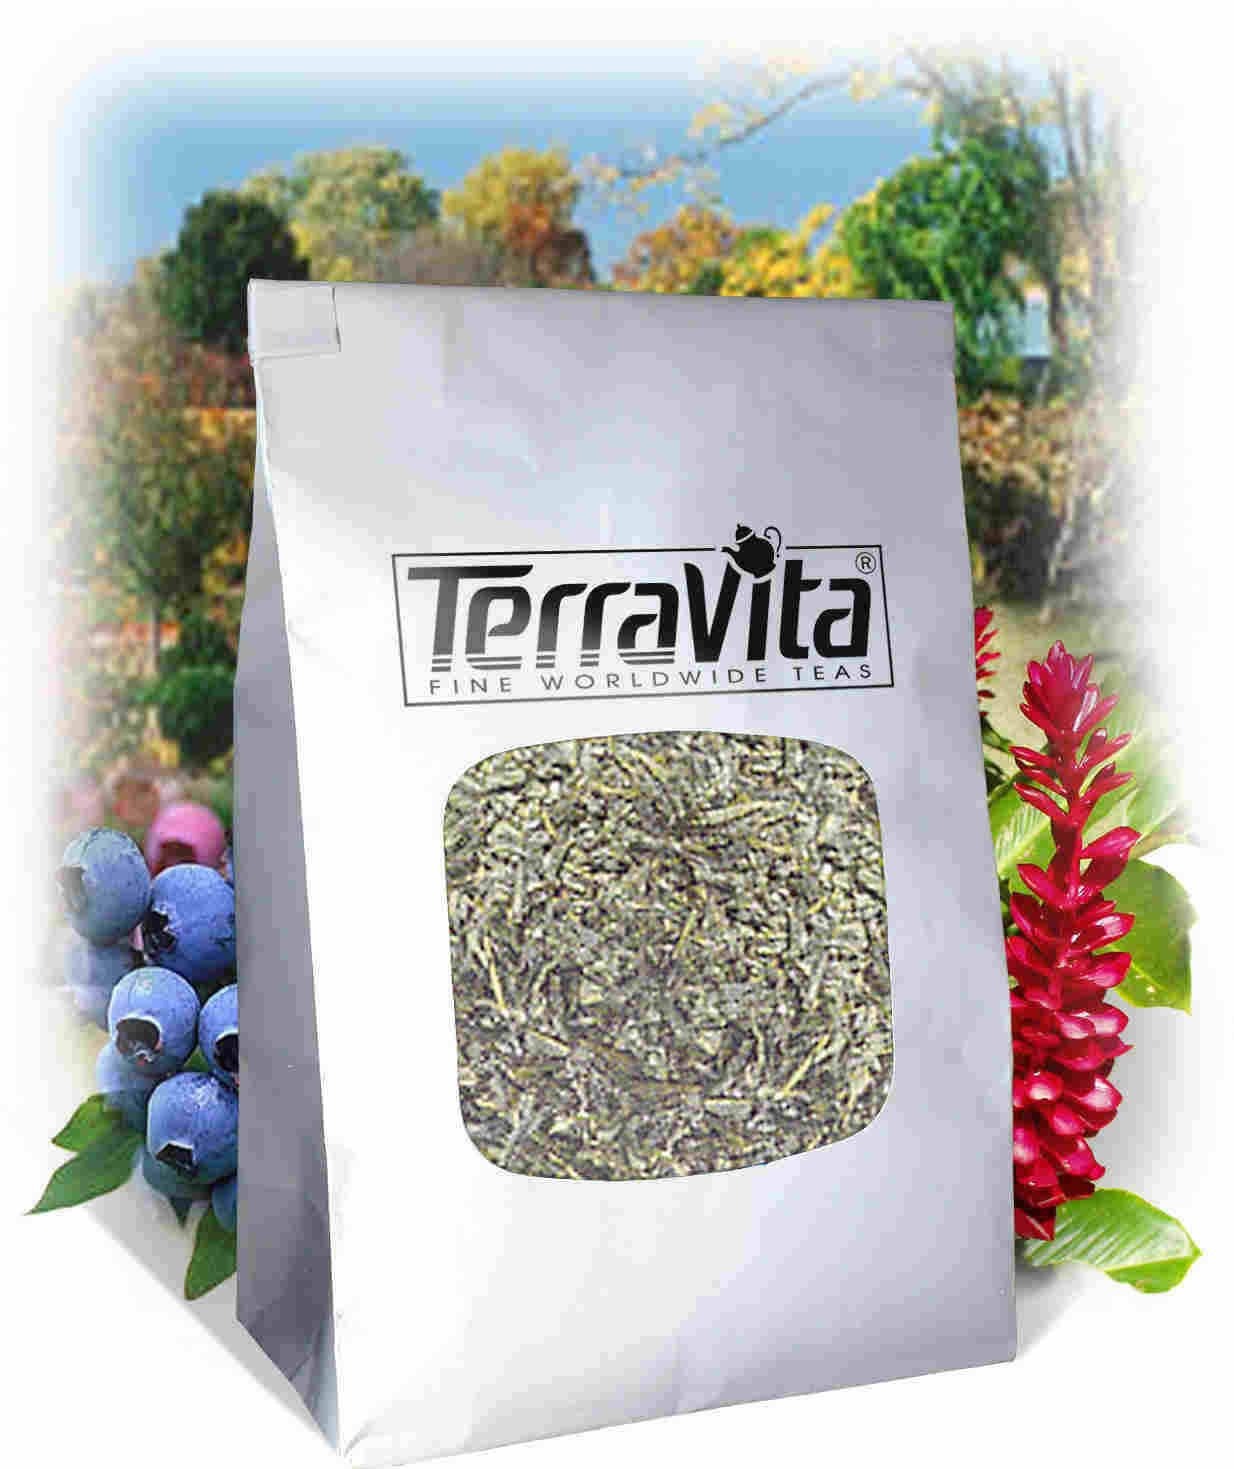
Item Name: Dong Quai, Barberry, Cascara Sagrada, and More Formula Tea (Loose) (8 oz, ZIN: 512540)
Bullet Point 1: Dong Quai, Barberry, Cascara Sagrada, and More Formula Tea (Loose) (8 oz, ZIN: 512540)
Bullet Point 2: No fillers.
Bullet Point 3: Manufacturer: TerraVita
Bullet Point 4: Size: 8 oz
Bullet Point 5: Loose Leaf Herbal Tea - Packed in a convenient upright pouch!
Product Description: Dong Quai, Barberry, Cascara Sagrada, and More Formula Tea (Loose) (8 oz, ZIN: 512540)<BR><BR>Packaged in the United States in a GMP certified facility (Good Manufacturing Practice).<BR><BR>No fillers.<BR><BR>Manufacturer: TerraVita<BR><BR>Size: 8 oz<BR><BR>Loose Leaf Herbal Tea - Packed in a convenient upright pouch!<BR><BR>Ingredients: Barberry, Cascara Sagrada, Dong Quai, Fennel, Ginger Root, Goldenseal, Red Raspberry Leaf, Rhubarb
Value: 8.0
Unit: Ounce

Price: 34.66